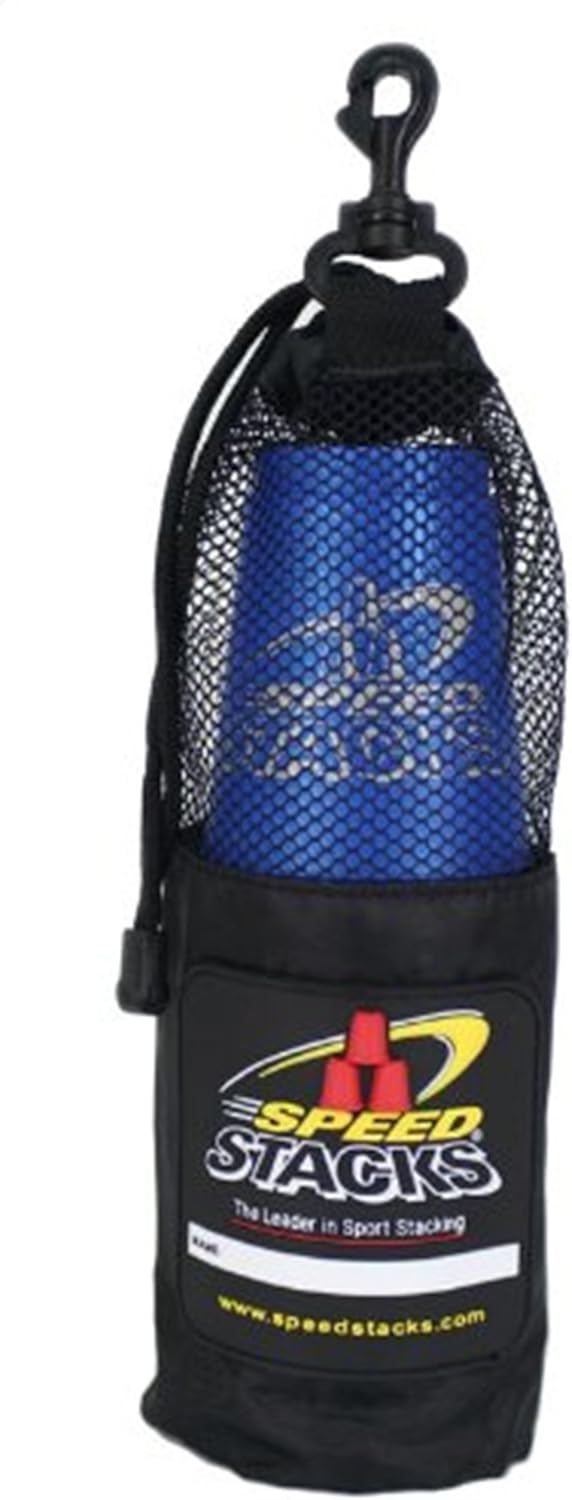
Speed Stacks Competition Set of 12 Blue Cups
Category: Toys & Games
Speed Stacks Competition Set of 12 Blue Cups
Features: Speed Stacks Competition Set of 12 Blue Cups | New. Color of Baggie may differ or Stem is available instead.